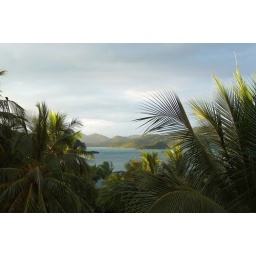
View from a second floor balcony in the Reef View Hotel.